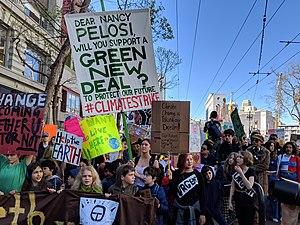
La grève étudiante pour le climat ou la grève scolaire pour le climat est un mouvement international de collégiens ou de lycéens quittant leur établissement scolaire, le vendredi ou le jeudi, pour participer à des manifestations en faveur de l’action contre le réchauffement climatique.